Jason Porplyzia

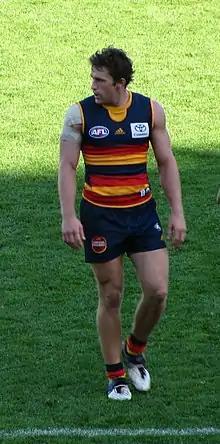

Jason Porplyzia (born 27 November 1984 in Adelaide, South Australia) is a former Australian rules football player with a Ukrainian background in the Australian Football League. He wore the number 40 for the Adelaide Football Club, and was known as a dangerous forward with a strong mark for his size. He was also widely regarded as one of the most accurate kicks for goal in the competition. He was known by a number of nicknames, including "the Porpoise", Needles and Porps.